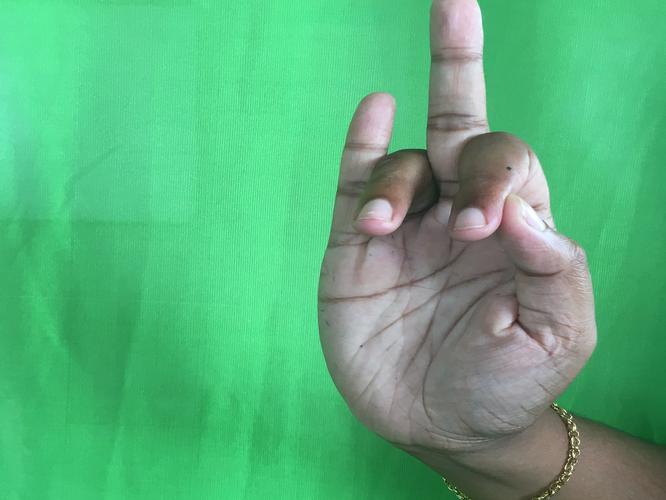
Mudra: Shukatundam
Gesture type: single_hand